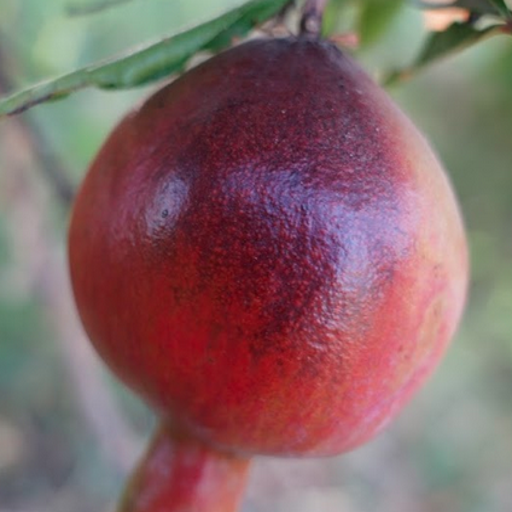
Label: Sunburn